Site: brandenburg
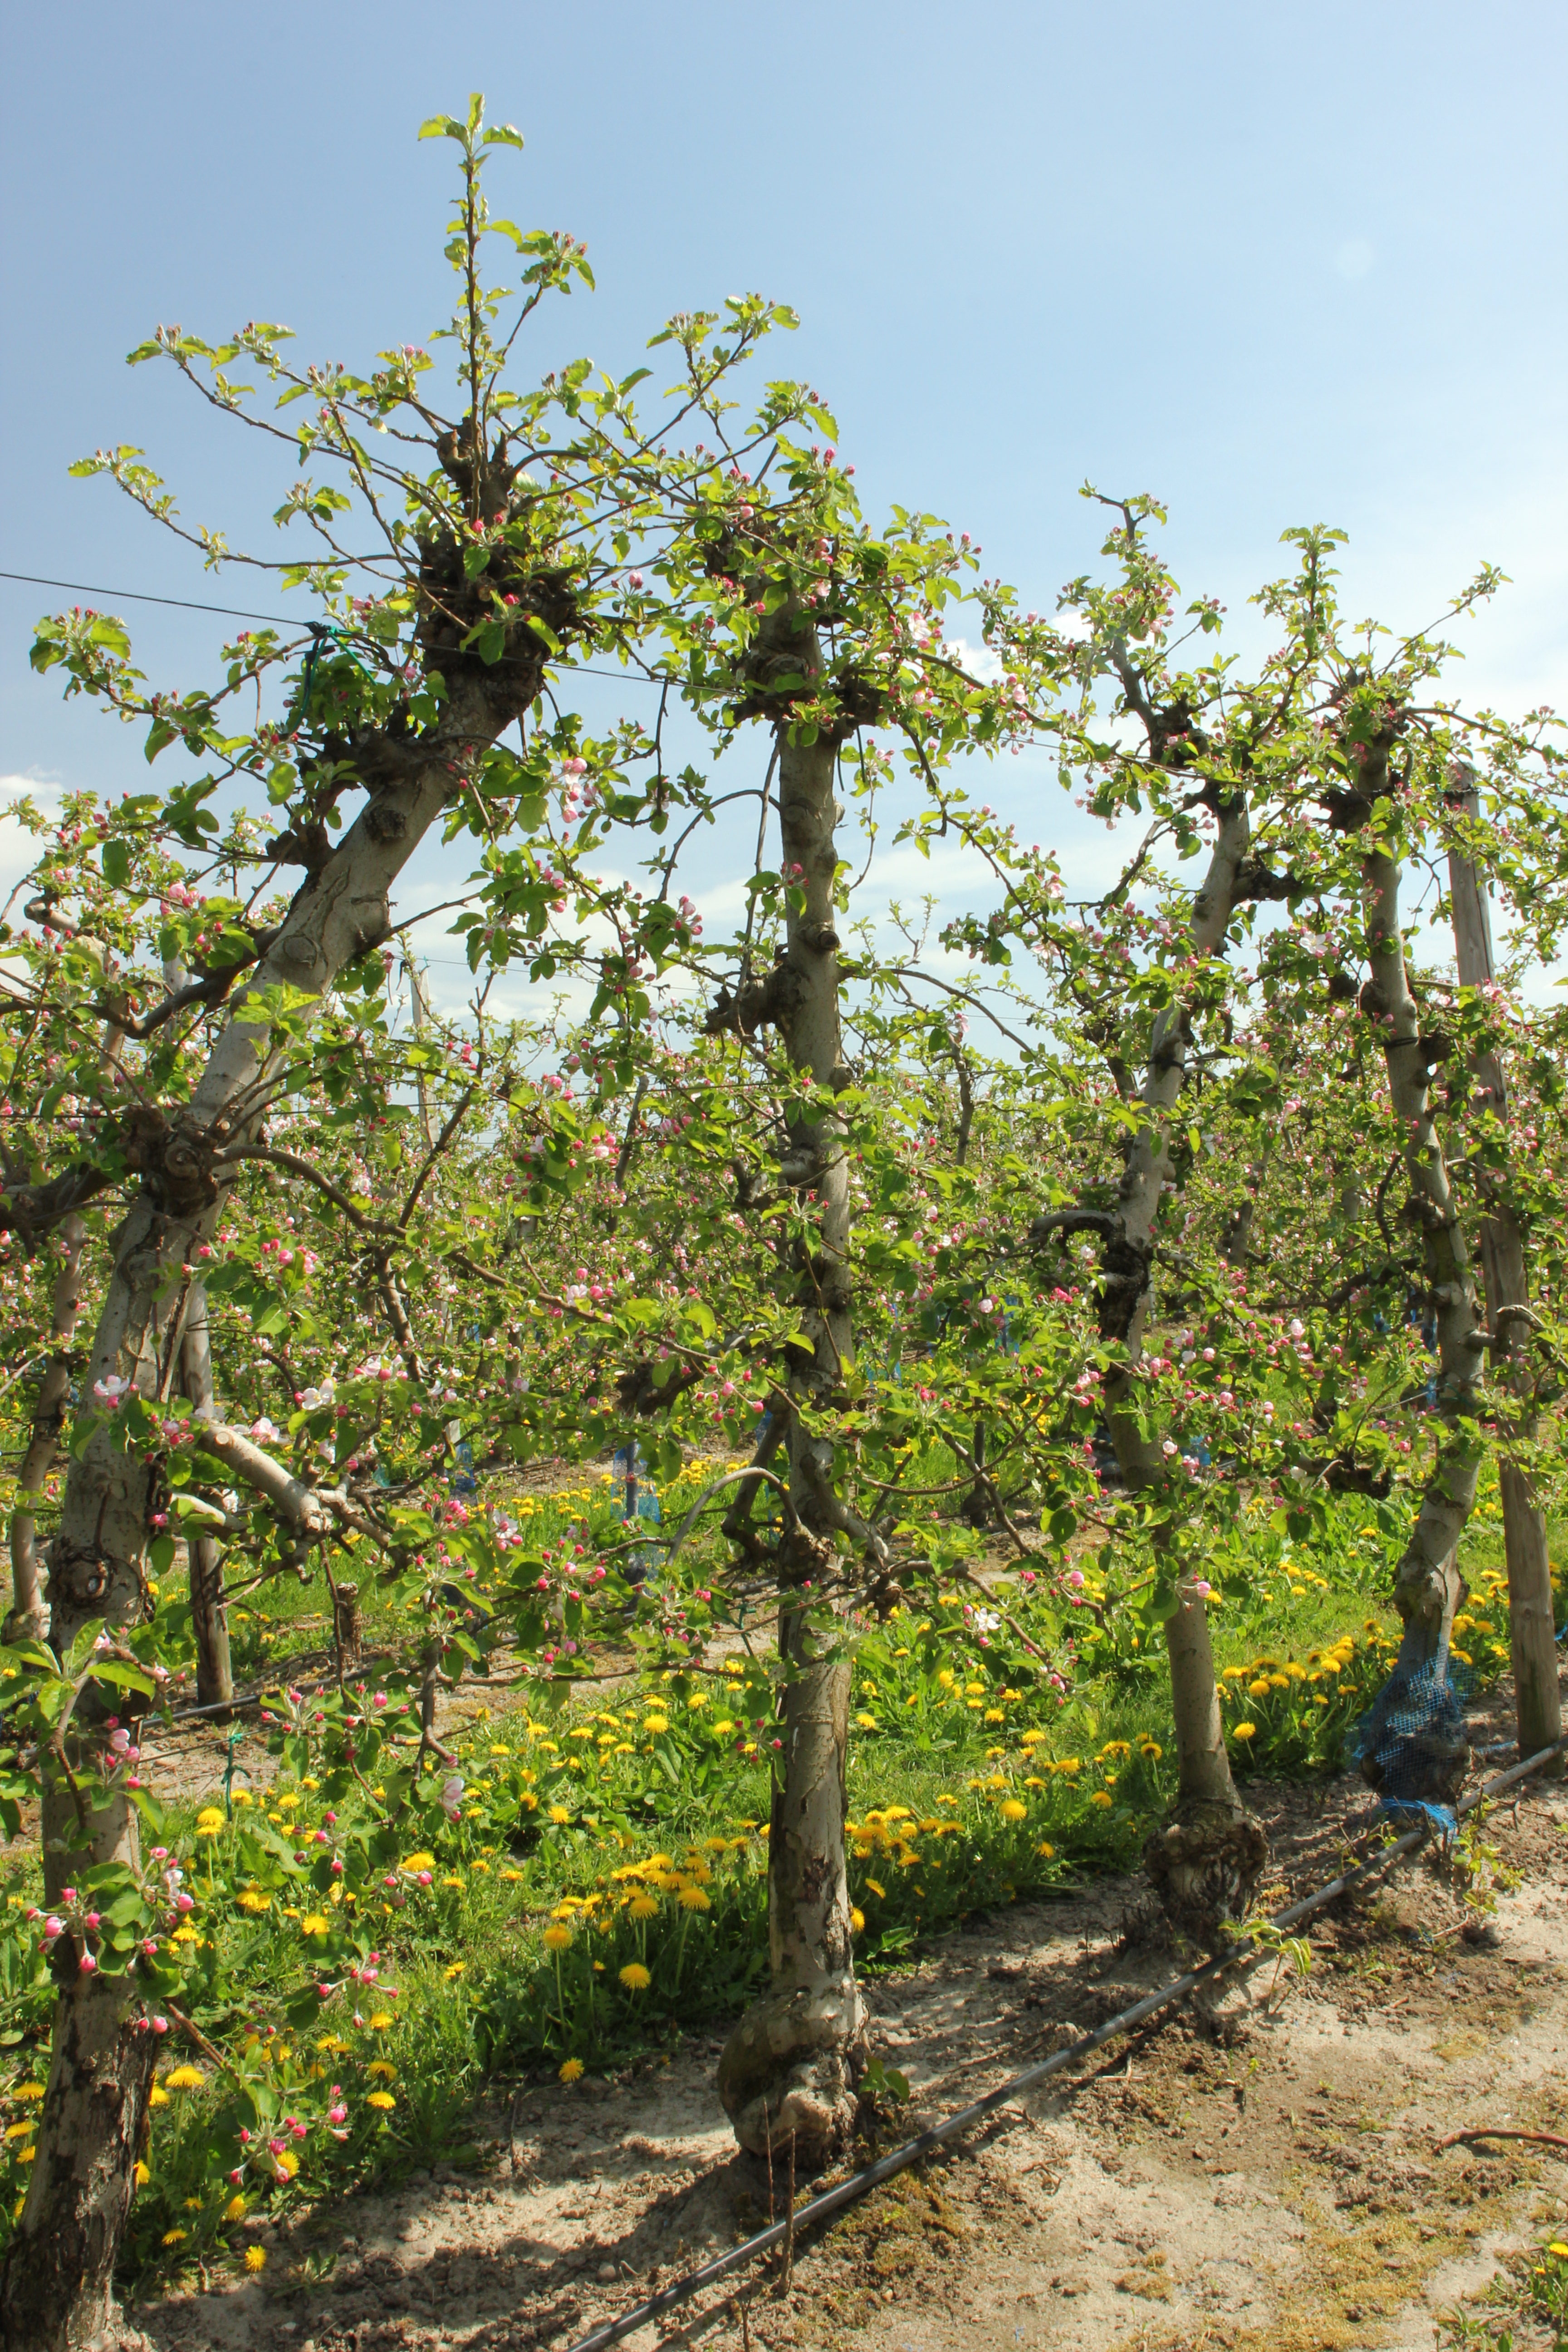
Growth stage (BBCH 57): Inflorescence emergence